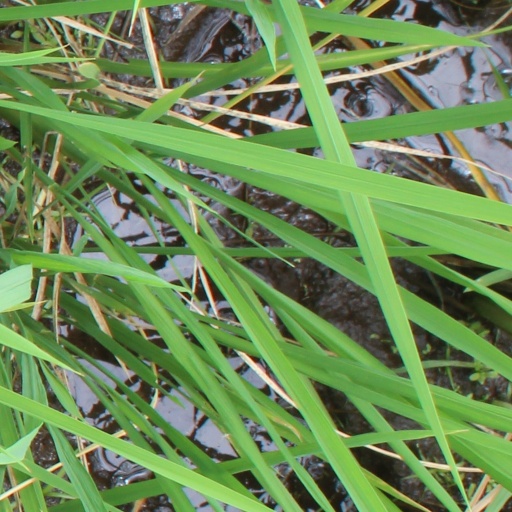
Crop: rice